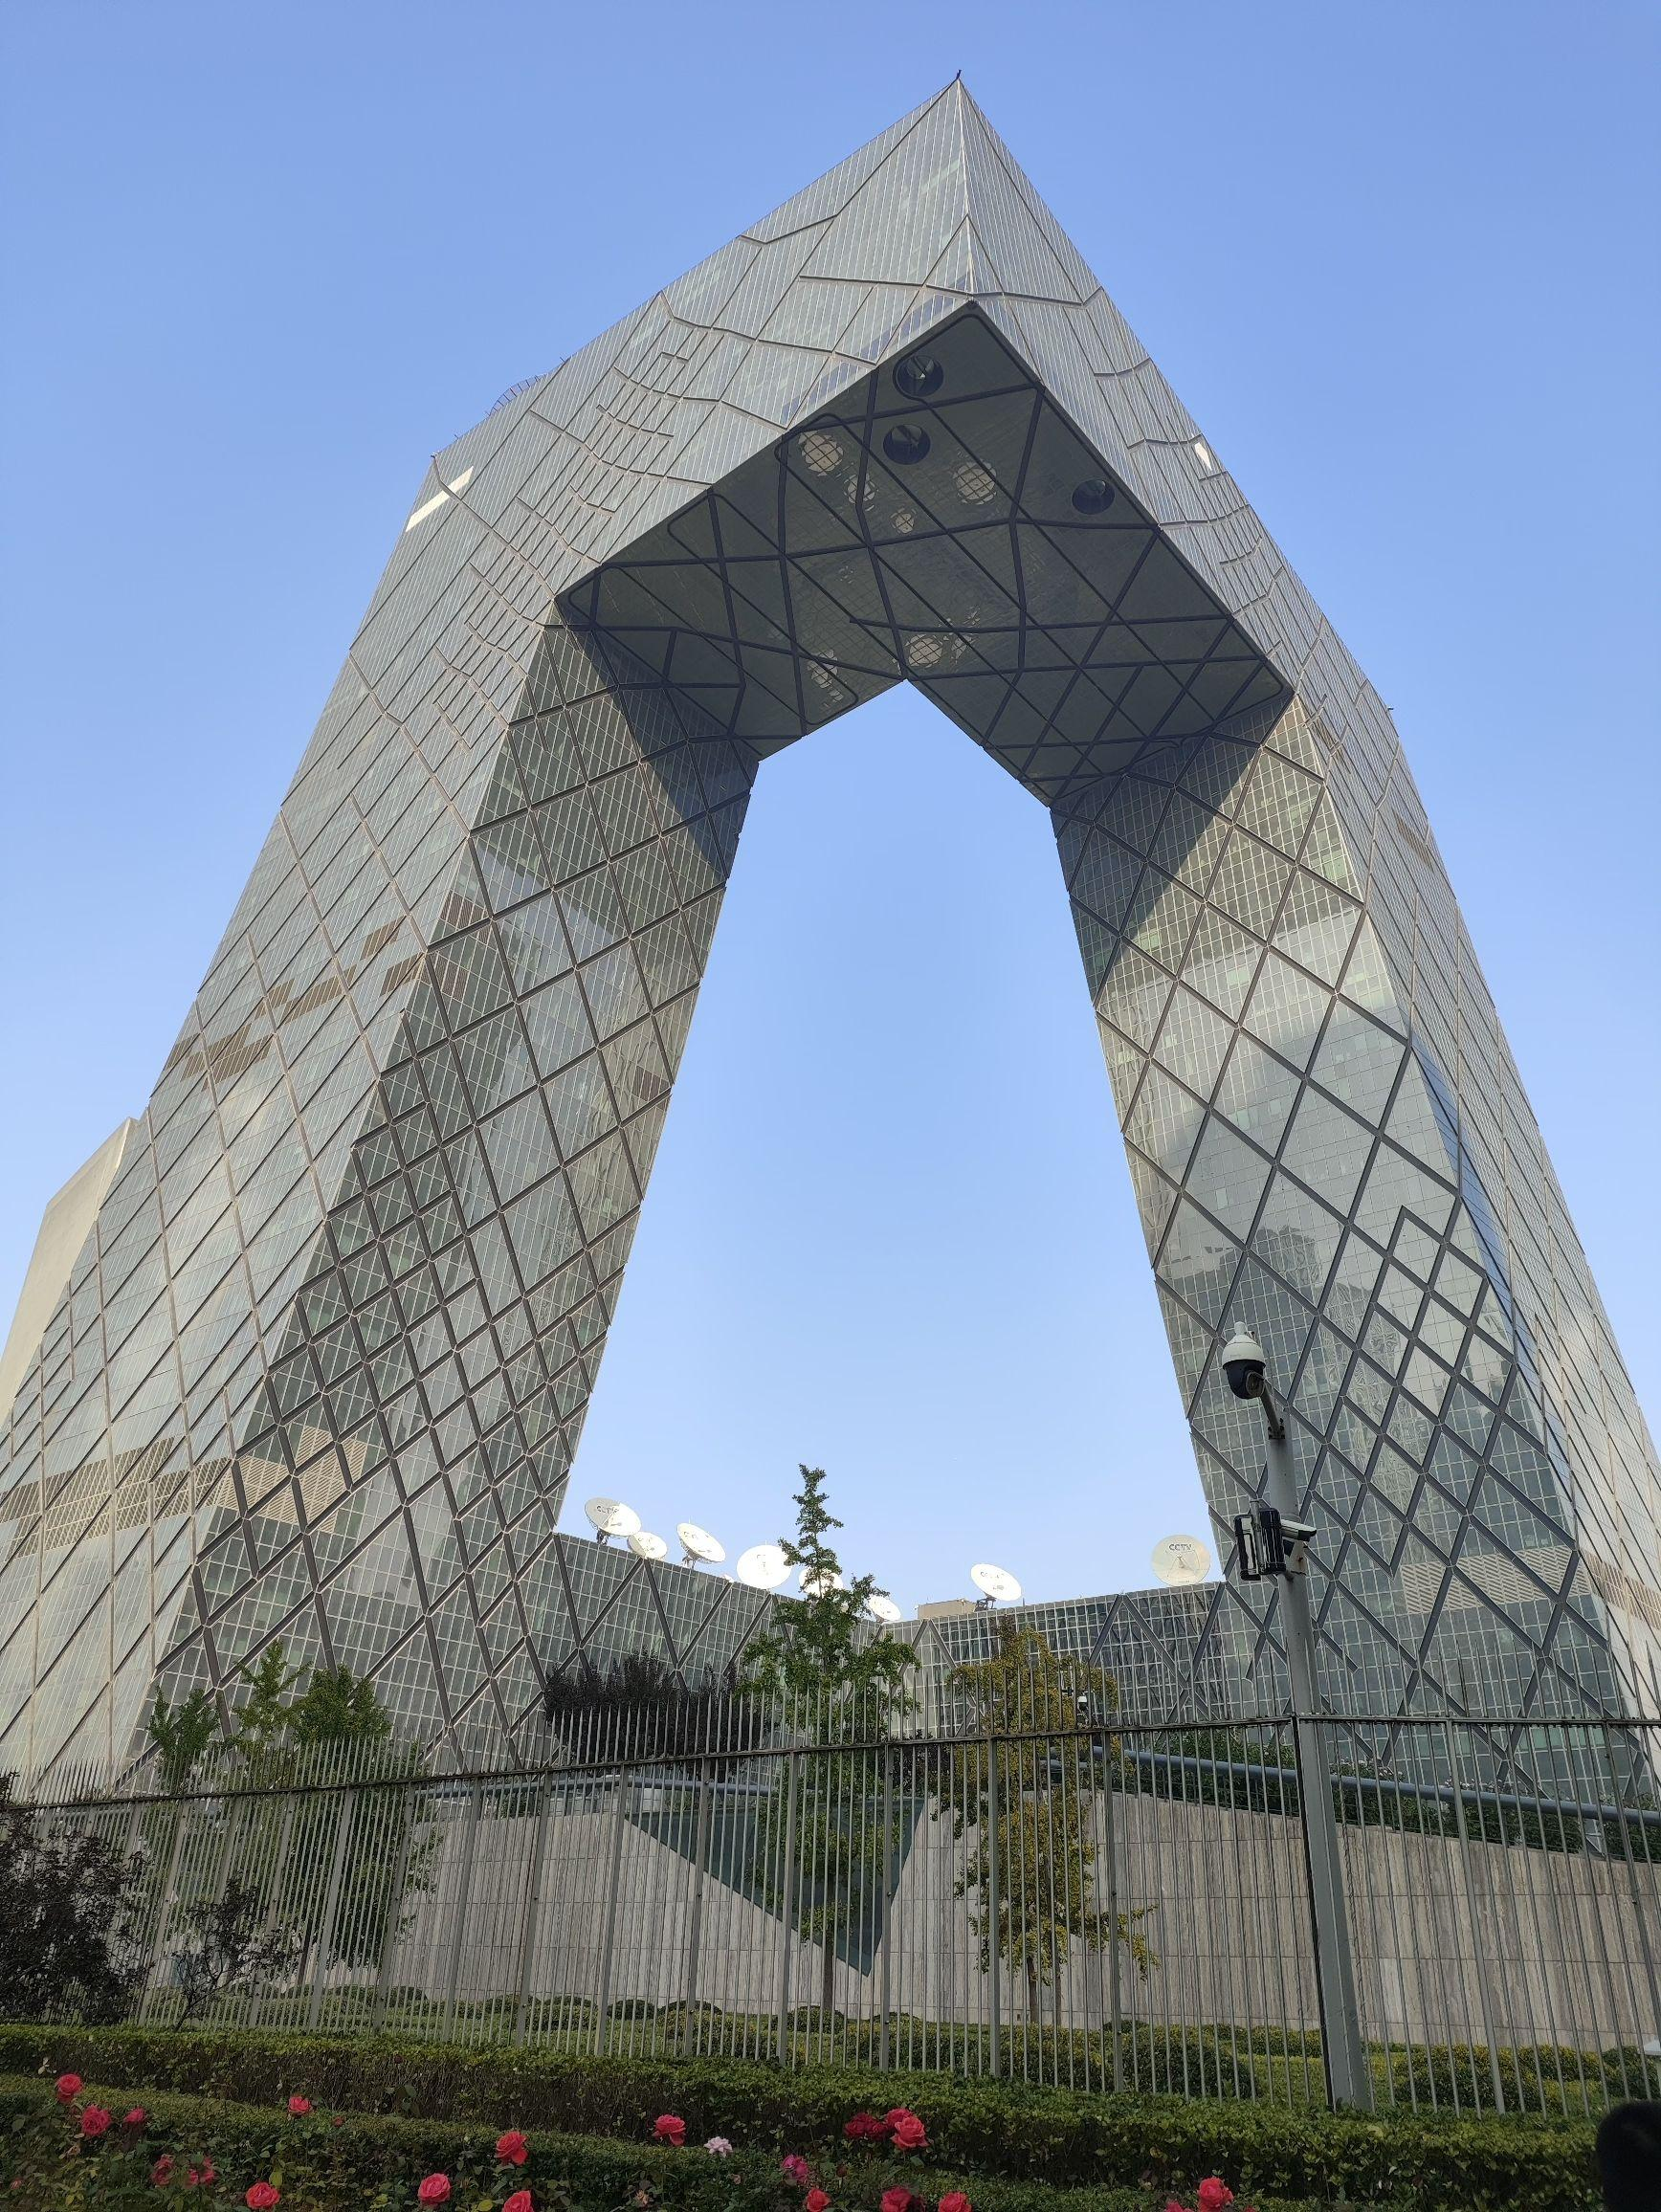
地标名称：新央视大楼
所在城市：北京市·朝阳区